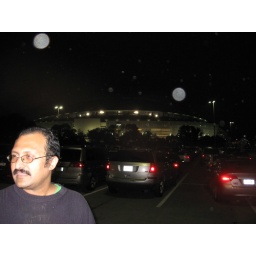
diwali mela in dallas cow boy stadium